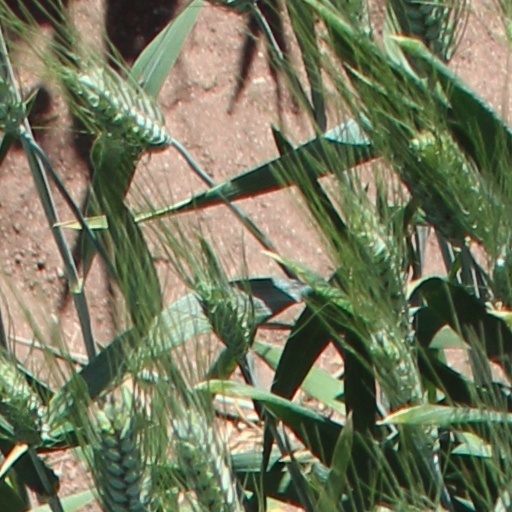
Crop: wheat